Graveley, Hertfordshire

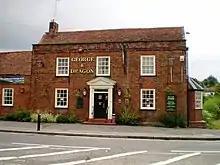
The chequered brick facade of the George and Dragon

The village is built on a Roman road, which developed into a section of the Great North Road. This section of the road was managed by the Stevenage and Biggleswade Turnpike Trust in the 18th century; one of their milestones survives in the village, reporting that it is 33 miles from London.